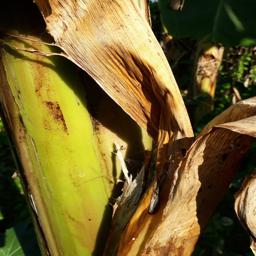
Label: PSEUDOSTEM WEEVIL